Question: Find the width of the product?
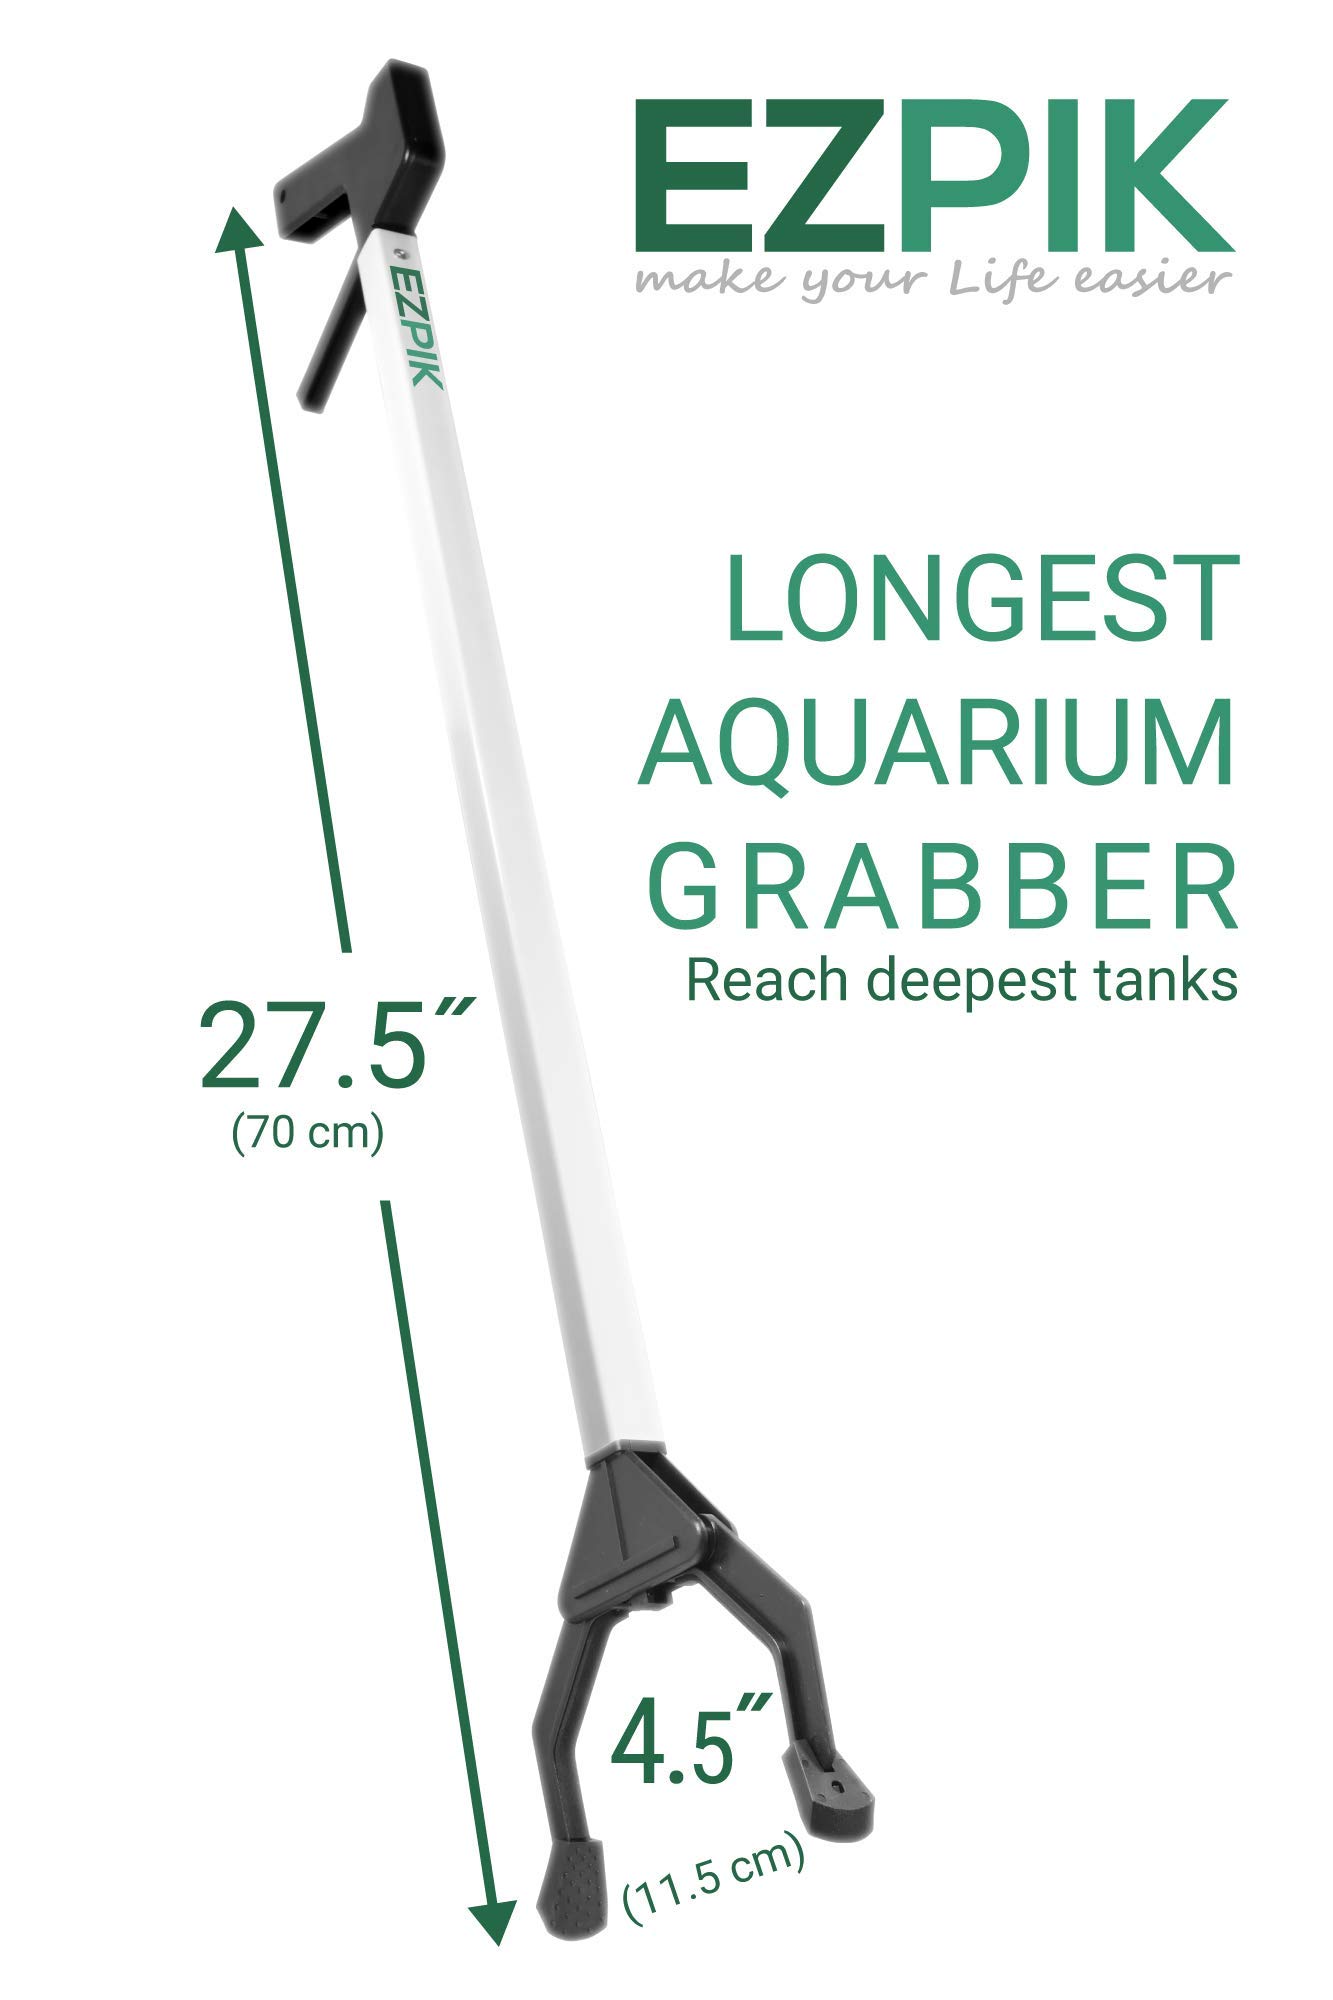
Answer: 4.5 inch